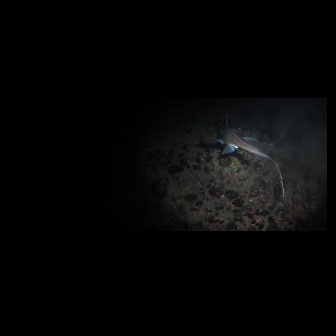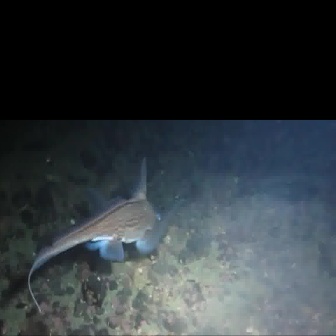
  Please identify the target specified by the bounding box [197,111,284,198] in the first image and locate it in the second image. Return the coordinates in [x_min,y_min,x_max,y_max] format.
Answer: [26,155,186,314]